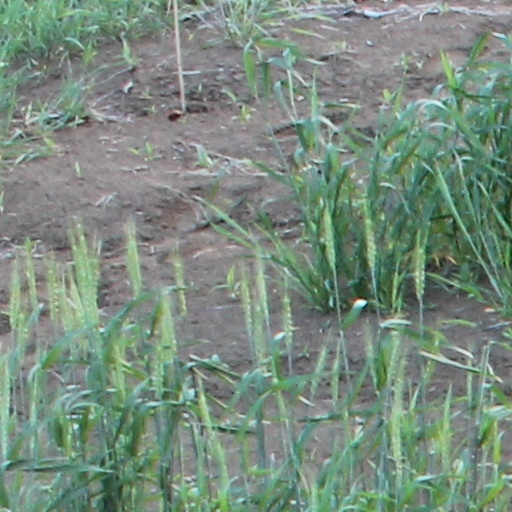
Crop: wheat